Architecture of Istanbul

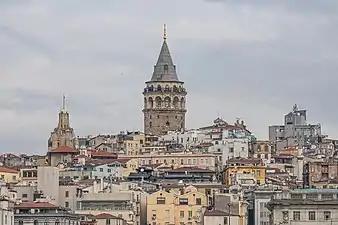
Galata Tower dominates the skyline of the medieval Genoese citadel at the northern shore of the Golden Horn, facing the Old City (peninsula of Constantinople) at the southern shore

The early Byzantine architecture followed the classical Roman model of domes and arches, but further improved these architectural concepts, as evidenced with the Hagia Sophia, which was designed by Isidorus and Anthemius as the third church to rise on this location, between 532 and 537, following the Nika riots (532) during which the second church was destroyed (the first church, known as the Megala Ekklessia (Great Church) was inaugurated by Constantius II in 360; the second church was inaugurated by Theodosius II in 405, while the third and current one was inaugurated by Justinian in 537).